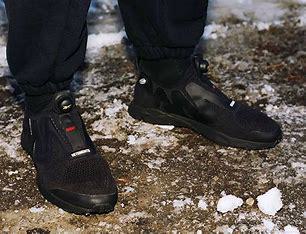
Brand: Reebok
Model: Pump Supreme